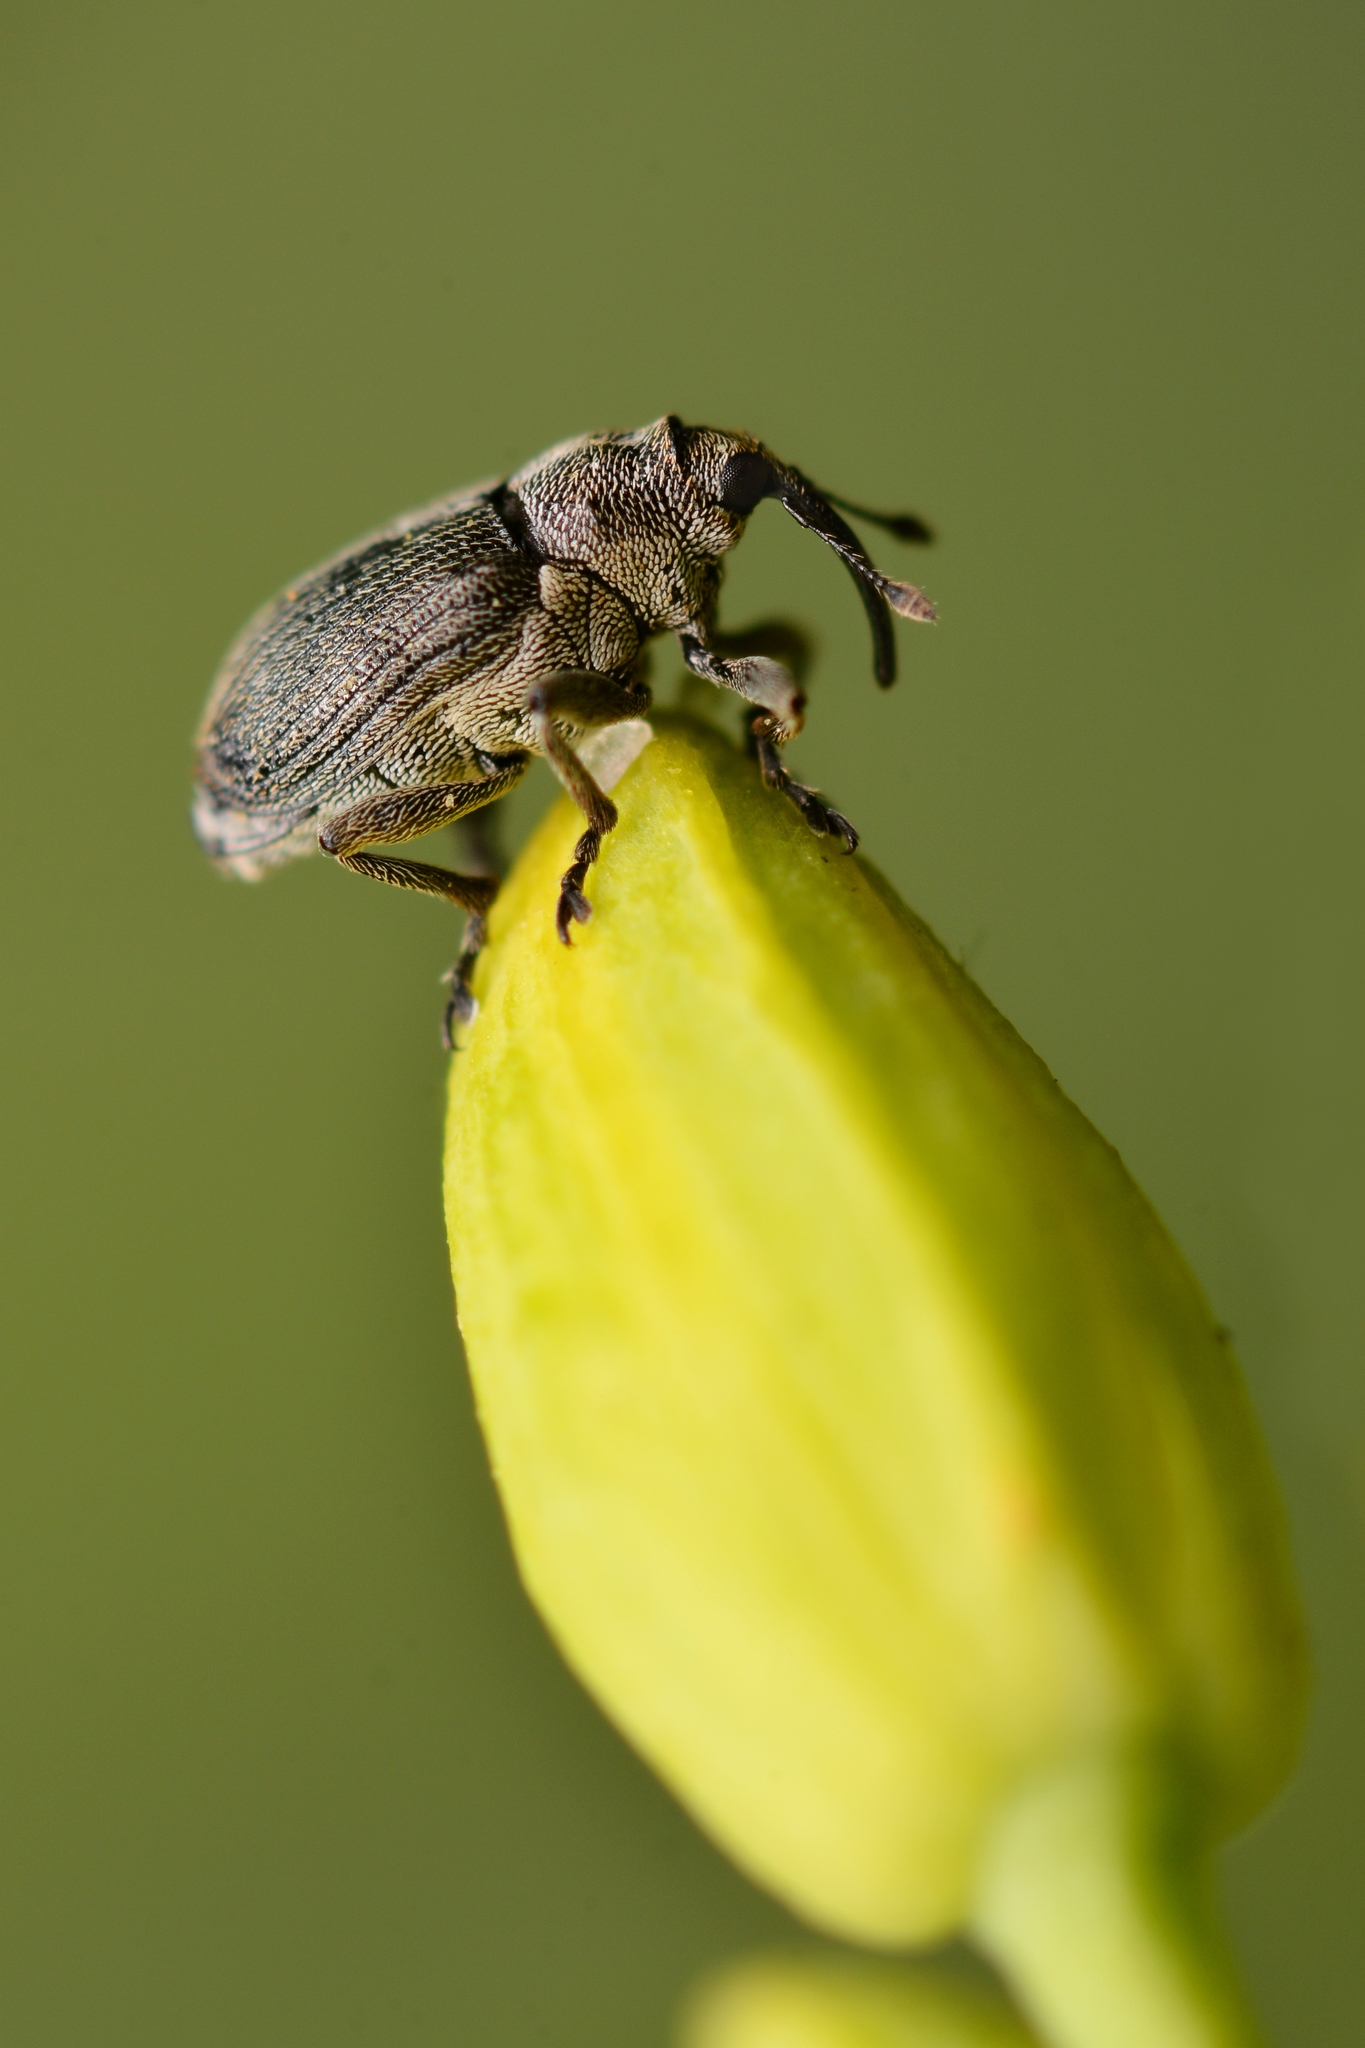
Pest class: Cabbage_seedpod_weevil